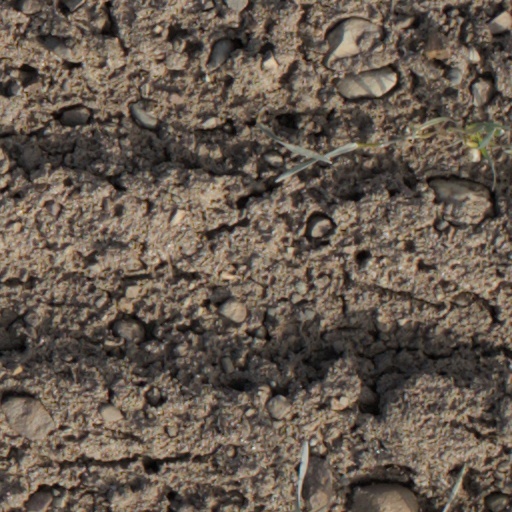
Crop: wheat